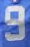
Number: 9